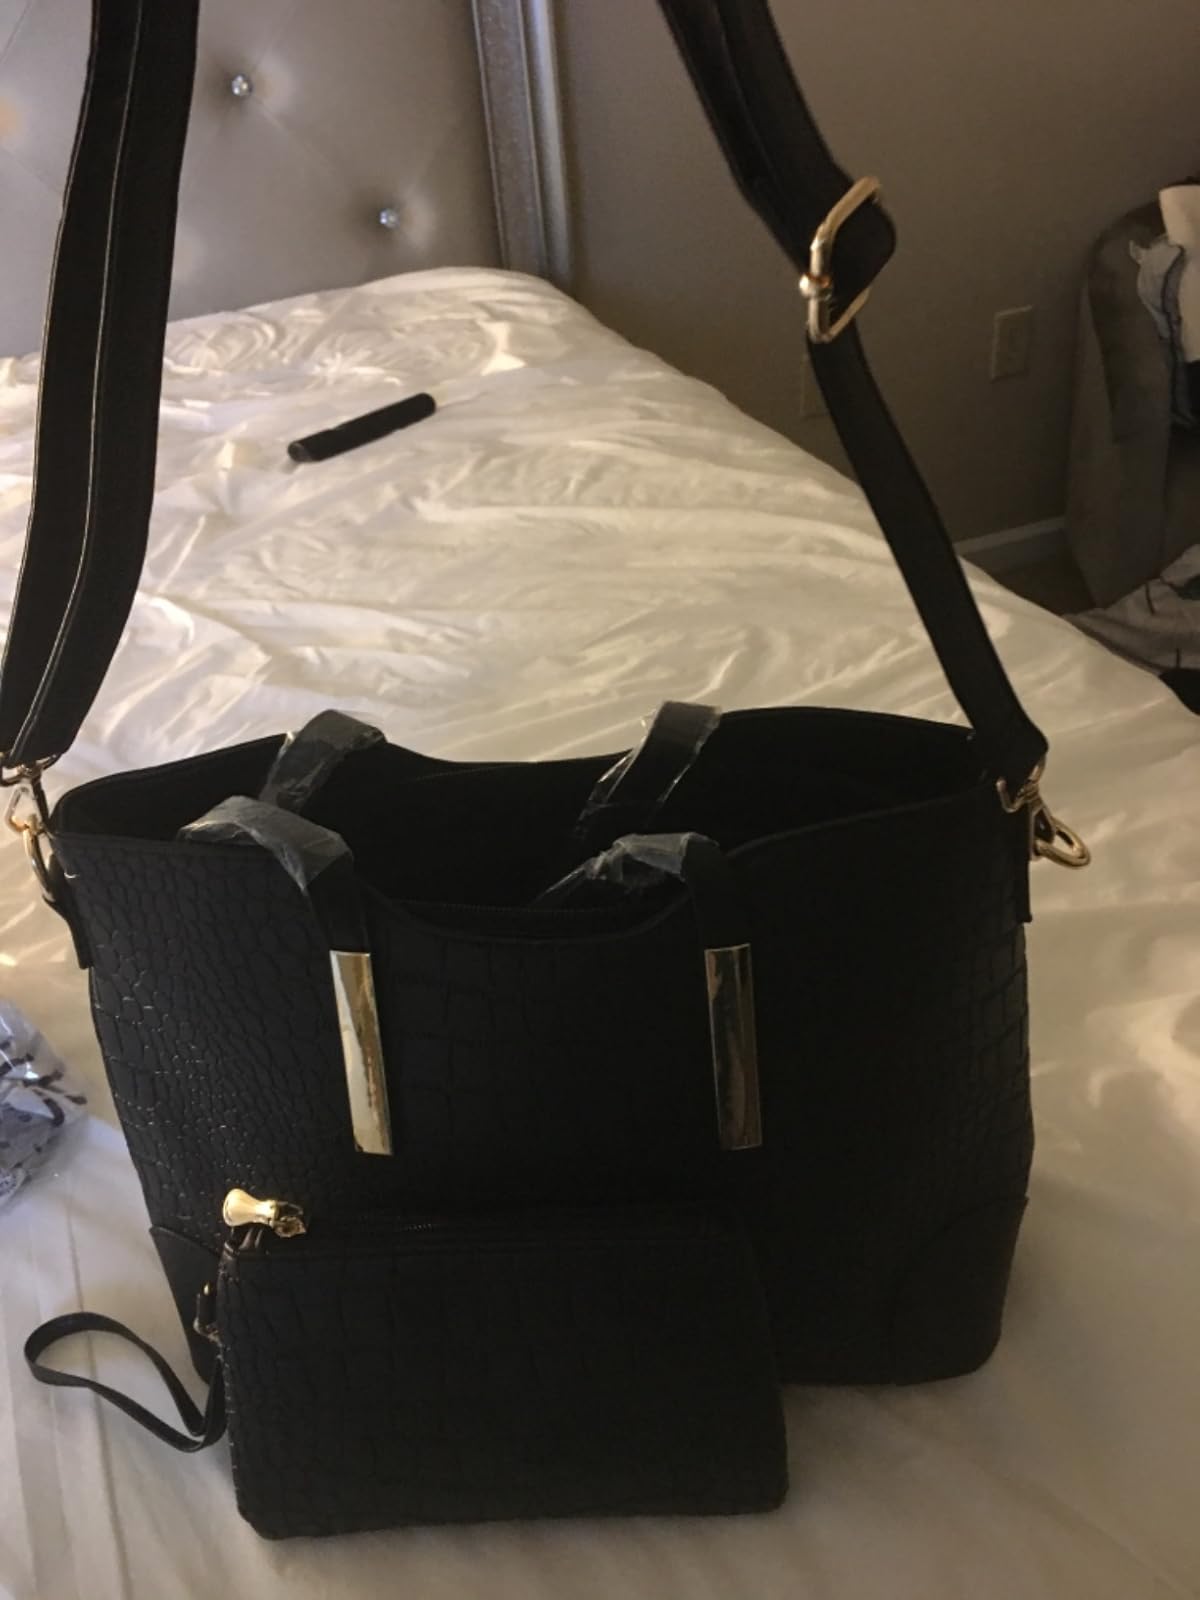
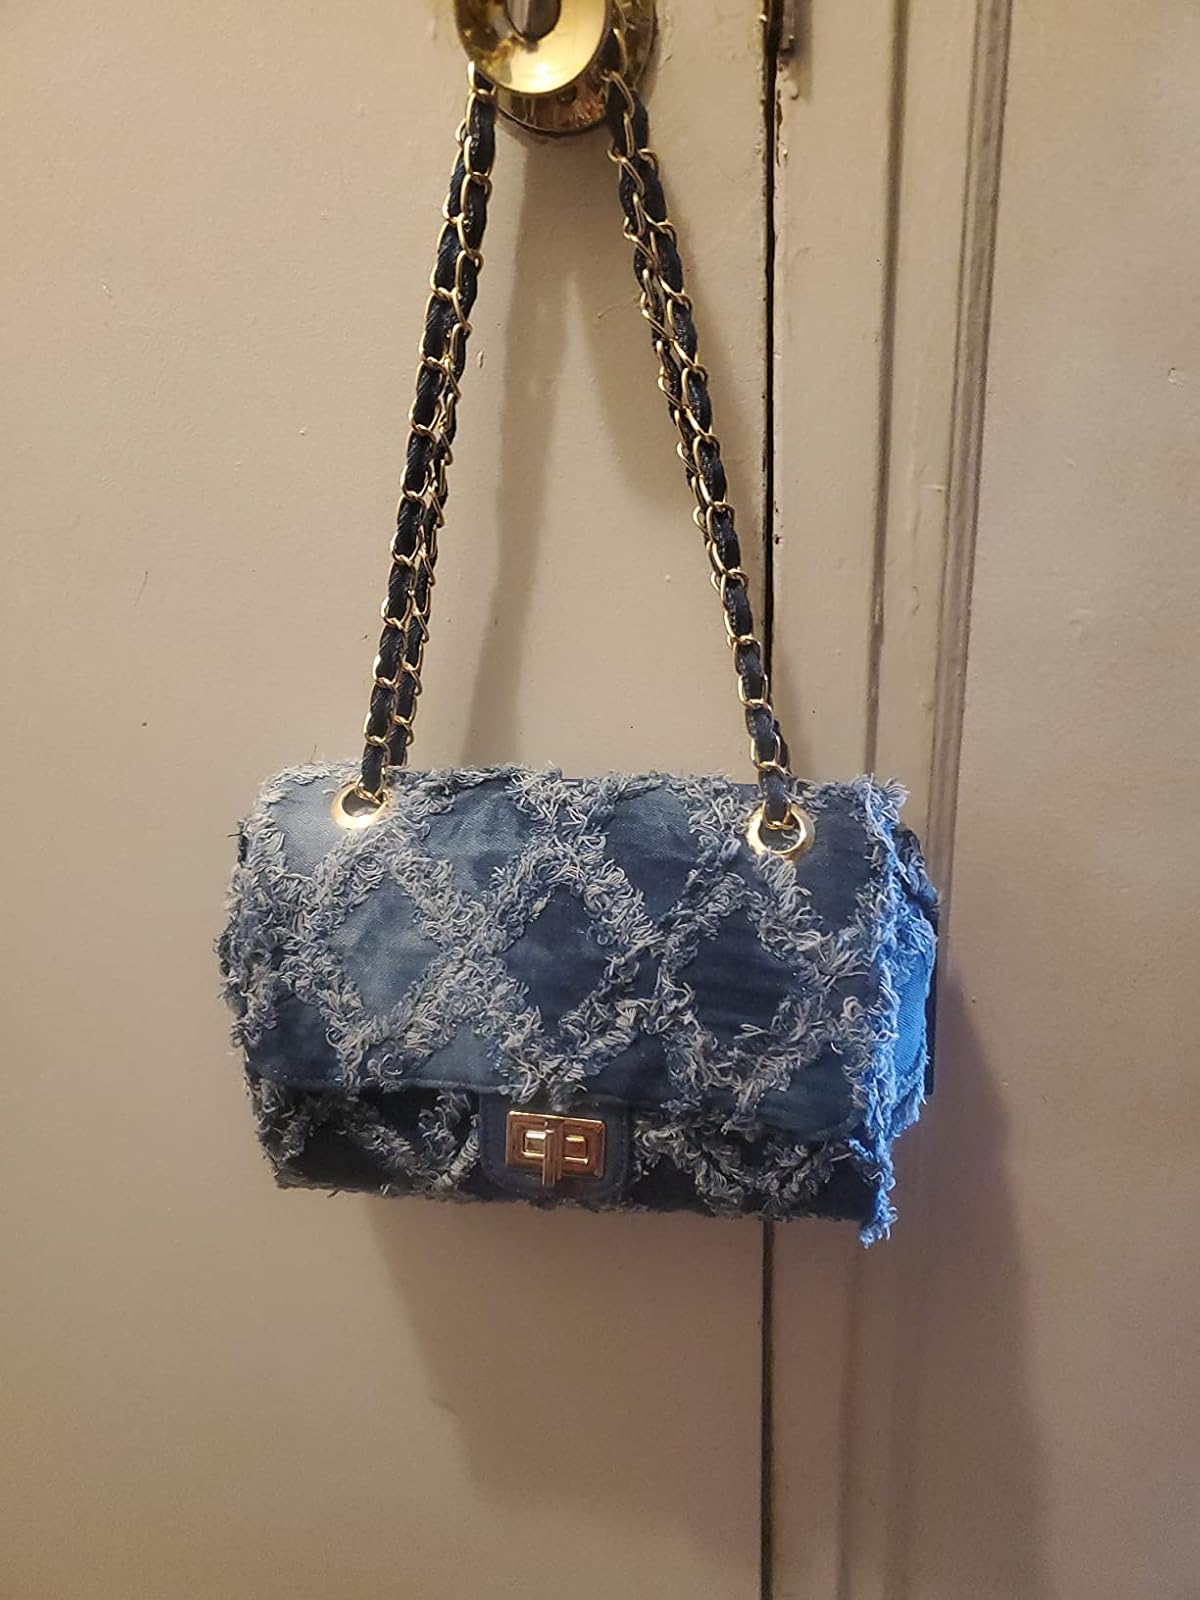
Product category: accessories_handbag
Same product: no